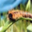
Label: caterpillar